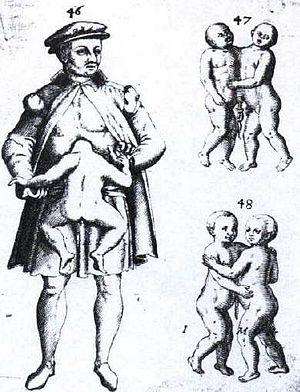
L'ischiopagus désigne un phénomène rarissime de malformation humaine. Il se produit lorsque deux fœtus jumeaux s'entremêlent, l'un d'eux cessant son développement. L'autre fœtus « absorbe » alors les membres et organes du jumeau dit parasite. Cela peut donner lieu à des êtres humains ayant quatre bras, plusieurs organes, deux colonnes vertébrales, etc.